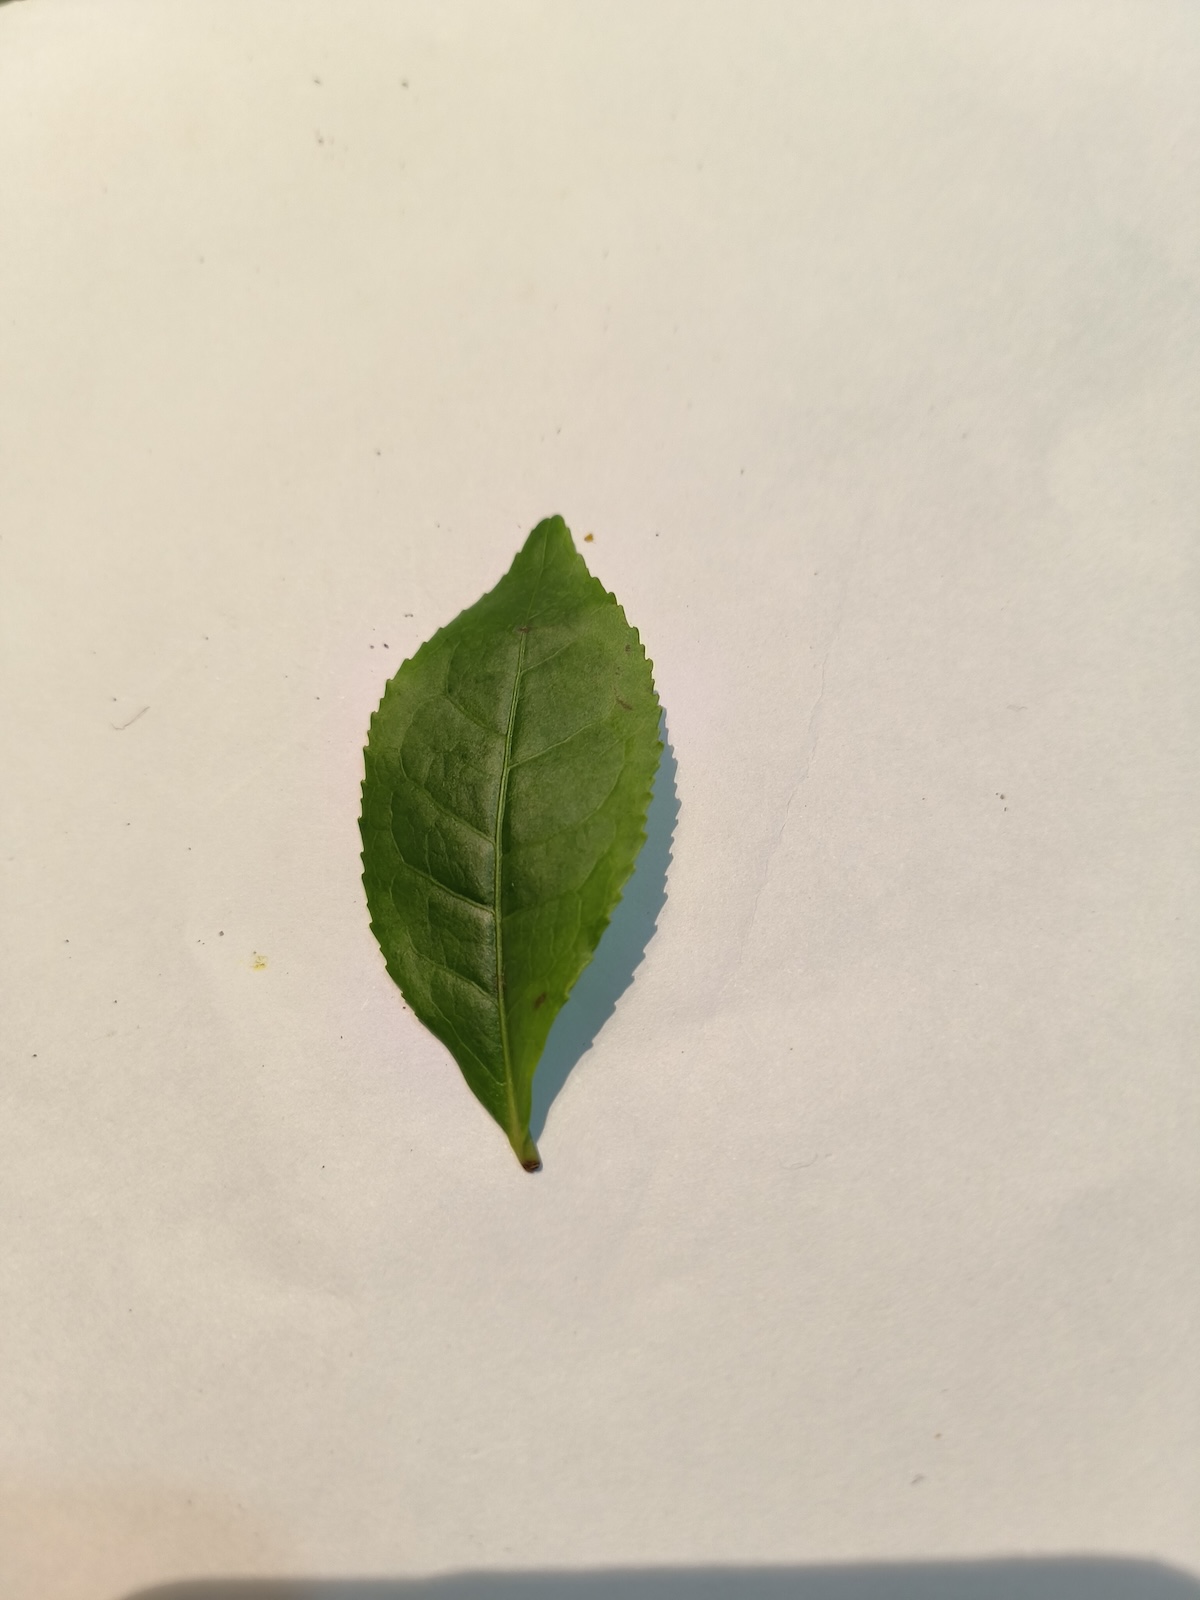
Label: Healthy leaf